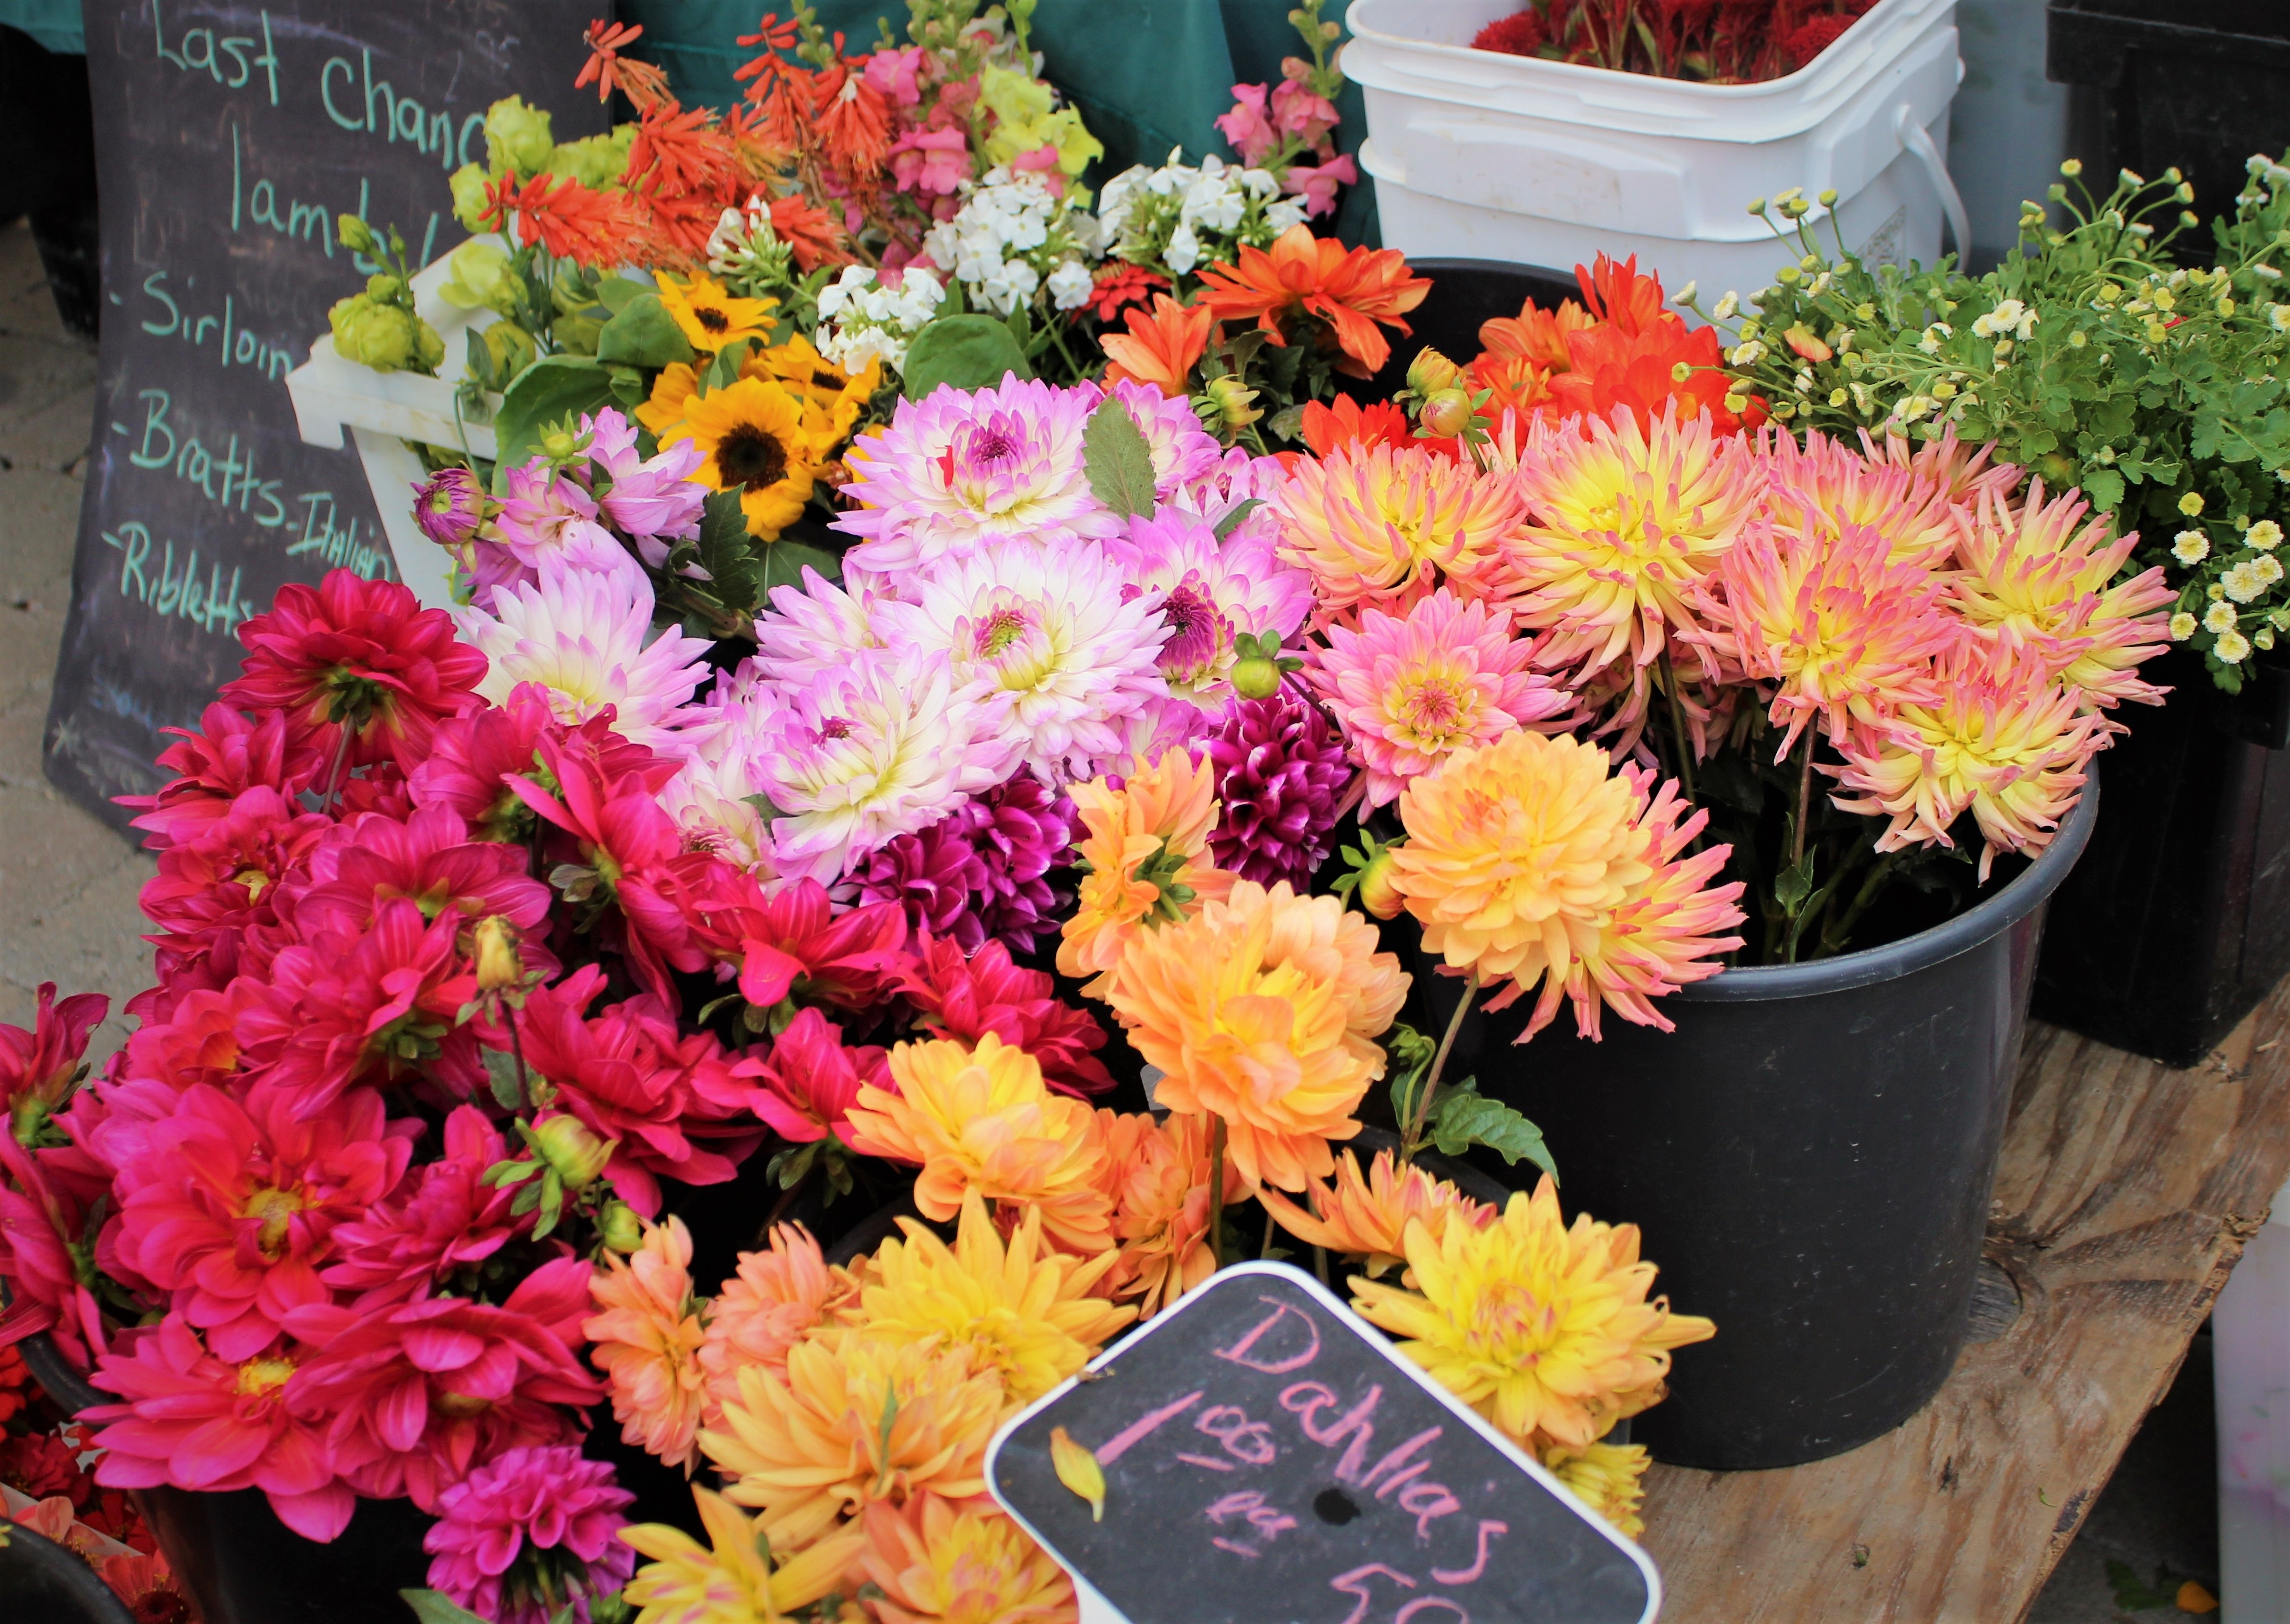
plant, flower, flora, floristry, flowering plant, daisy family, flower bouquet, cut flowers, floral design, annual plant, land plant, chrysanths, flower arranging